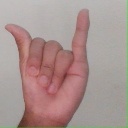
अक्षर: य